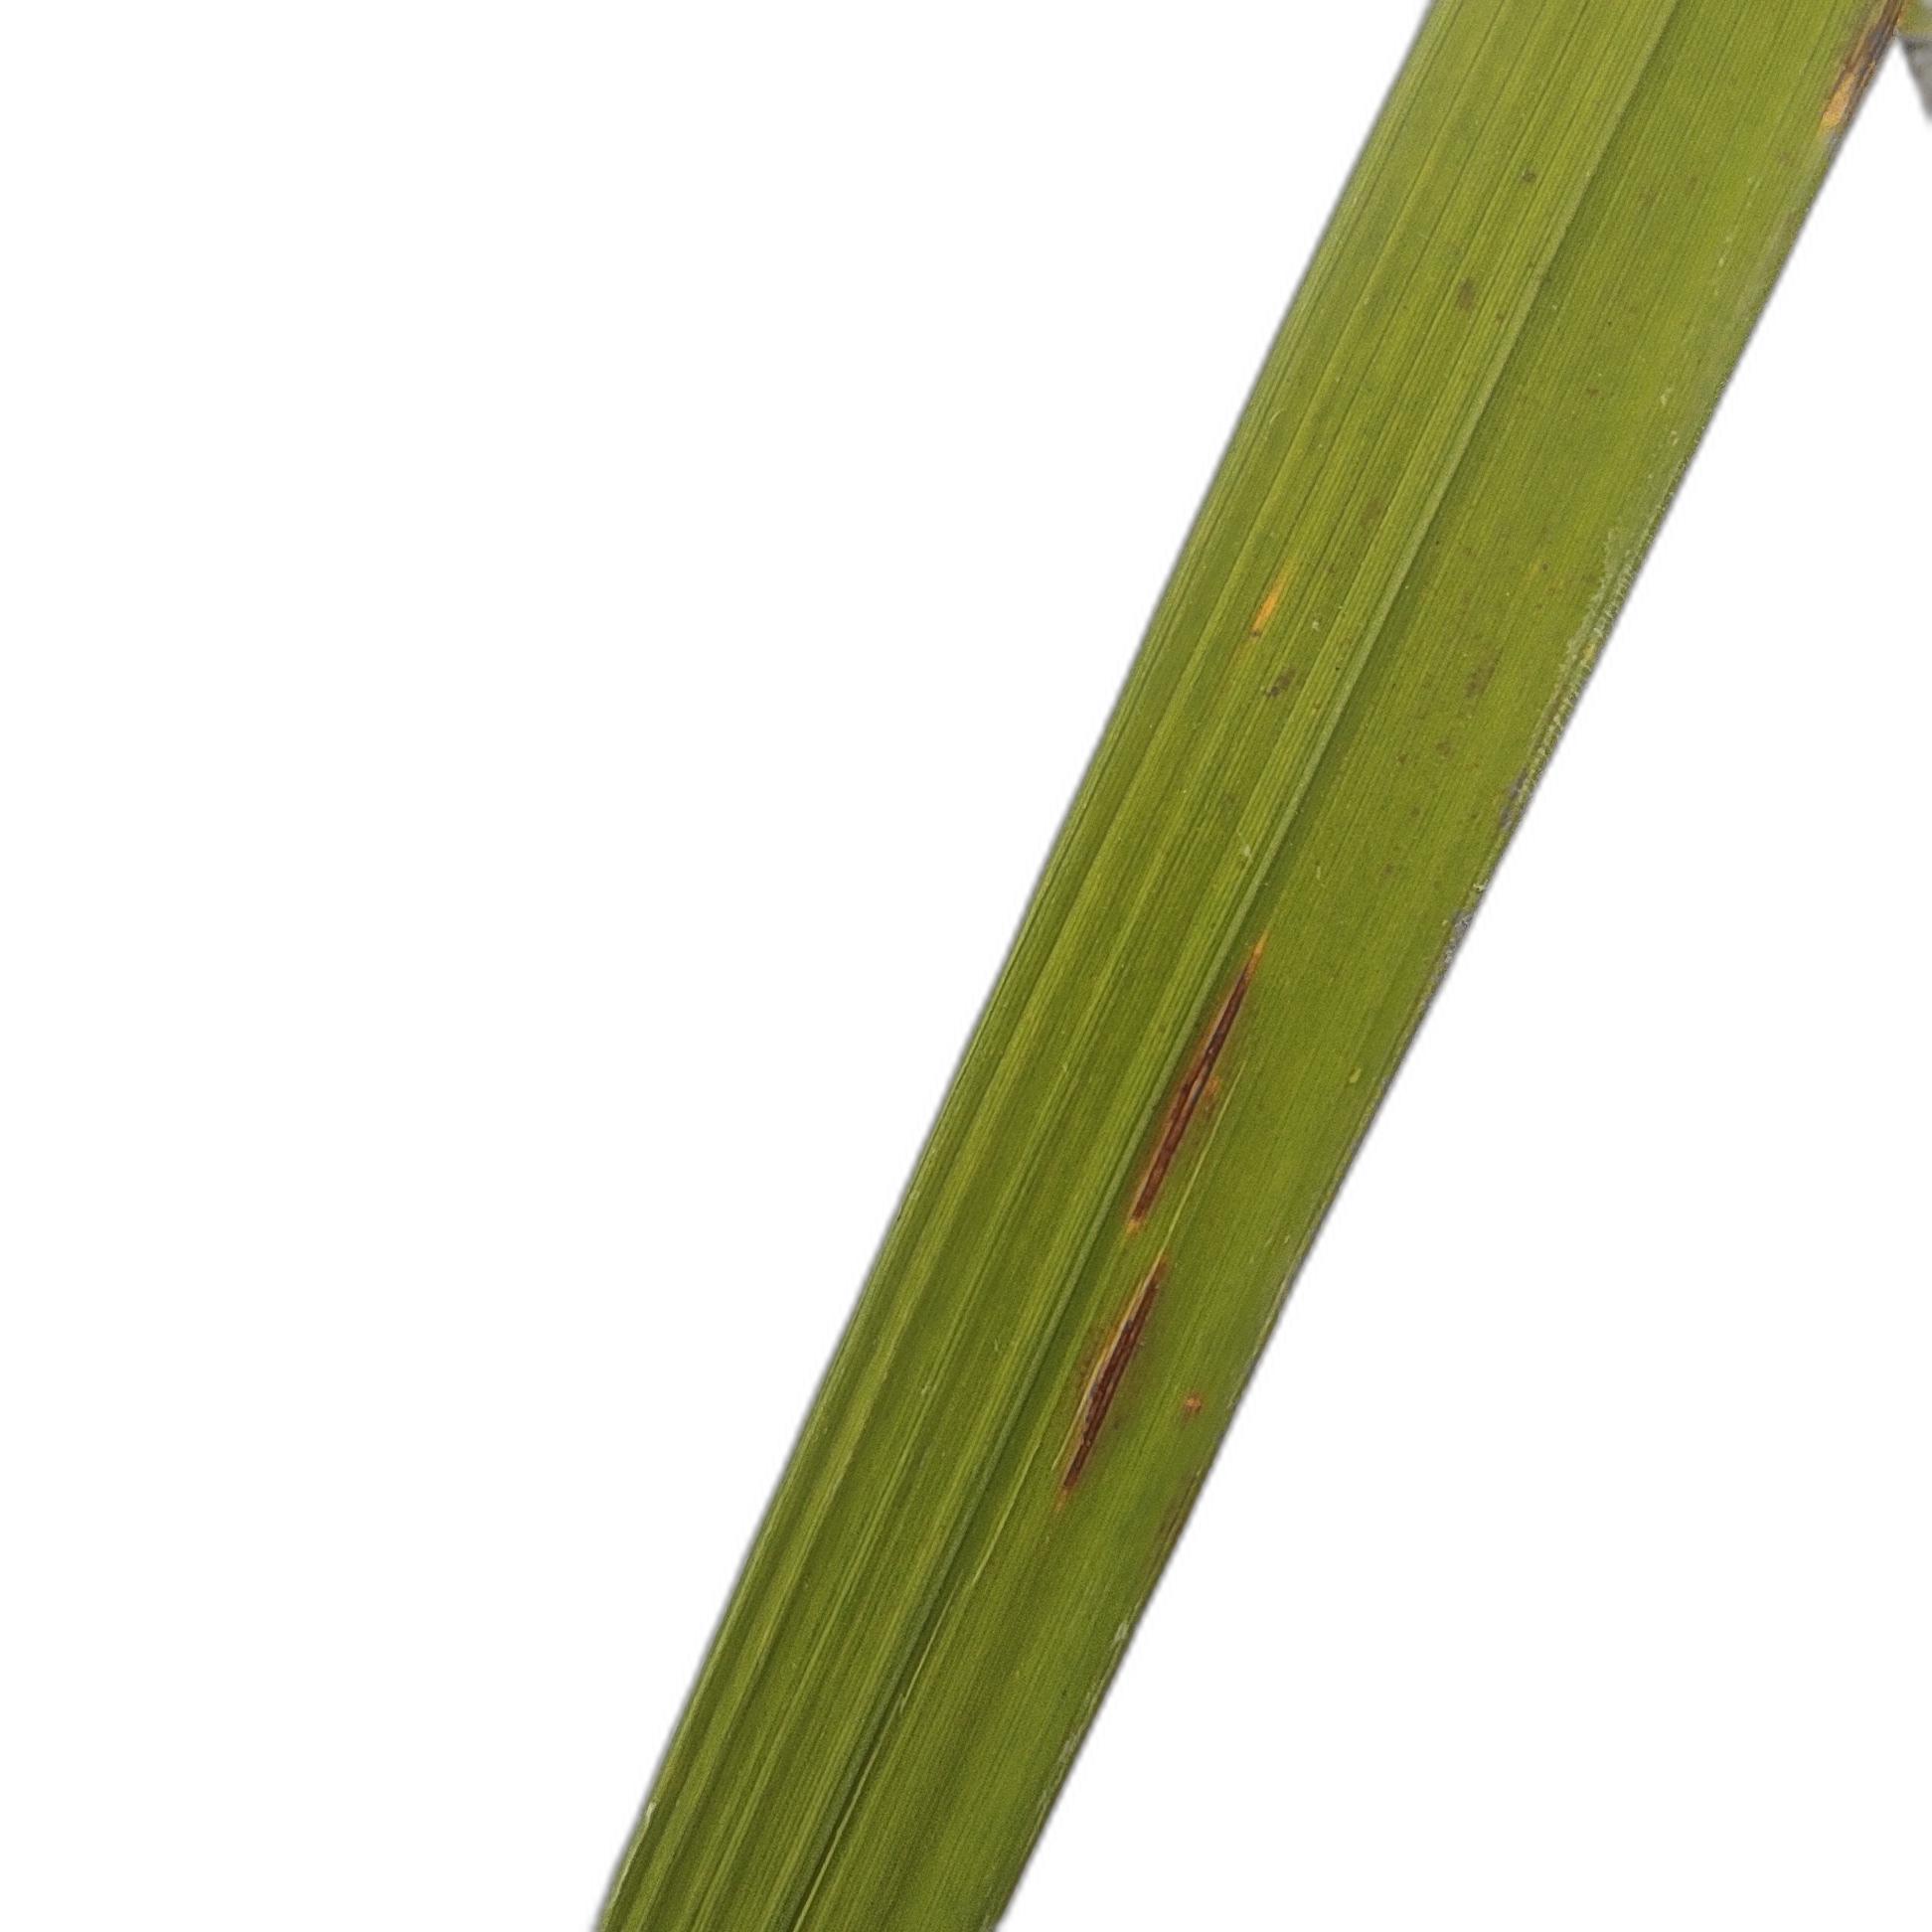
Label: Rice Blast